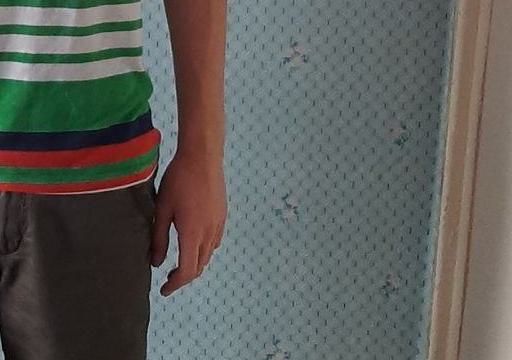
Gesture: no_gesture